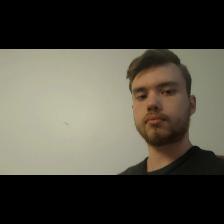
Label: Human